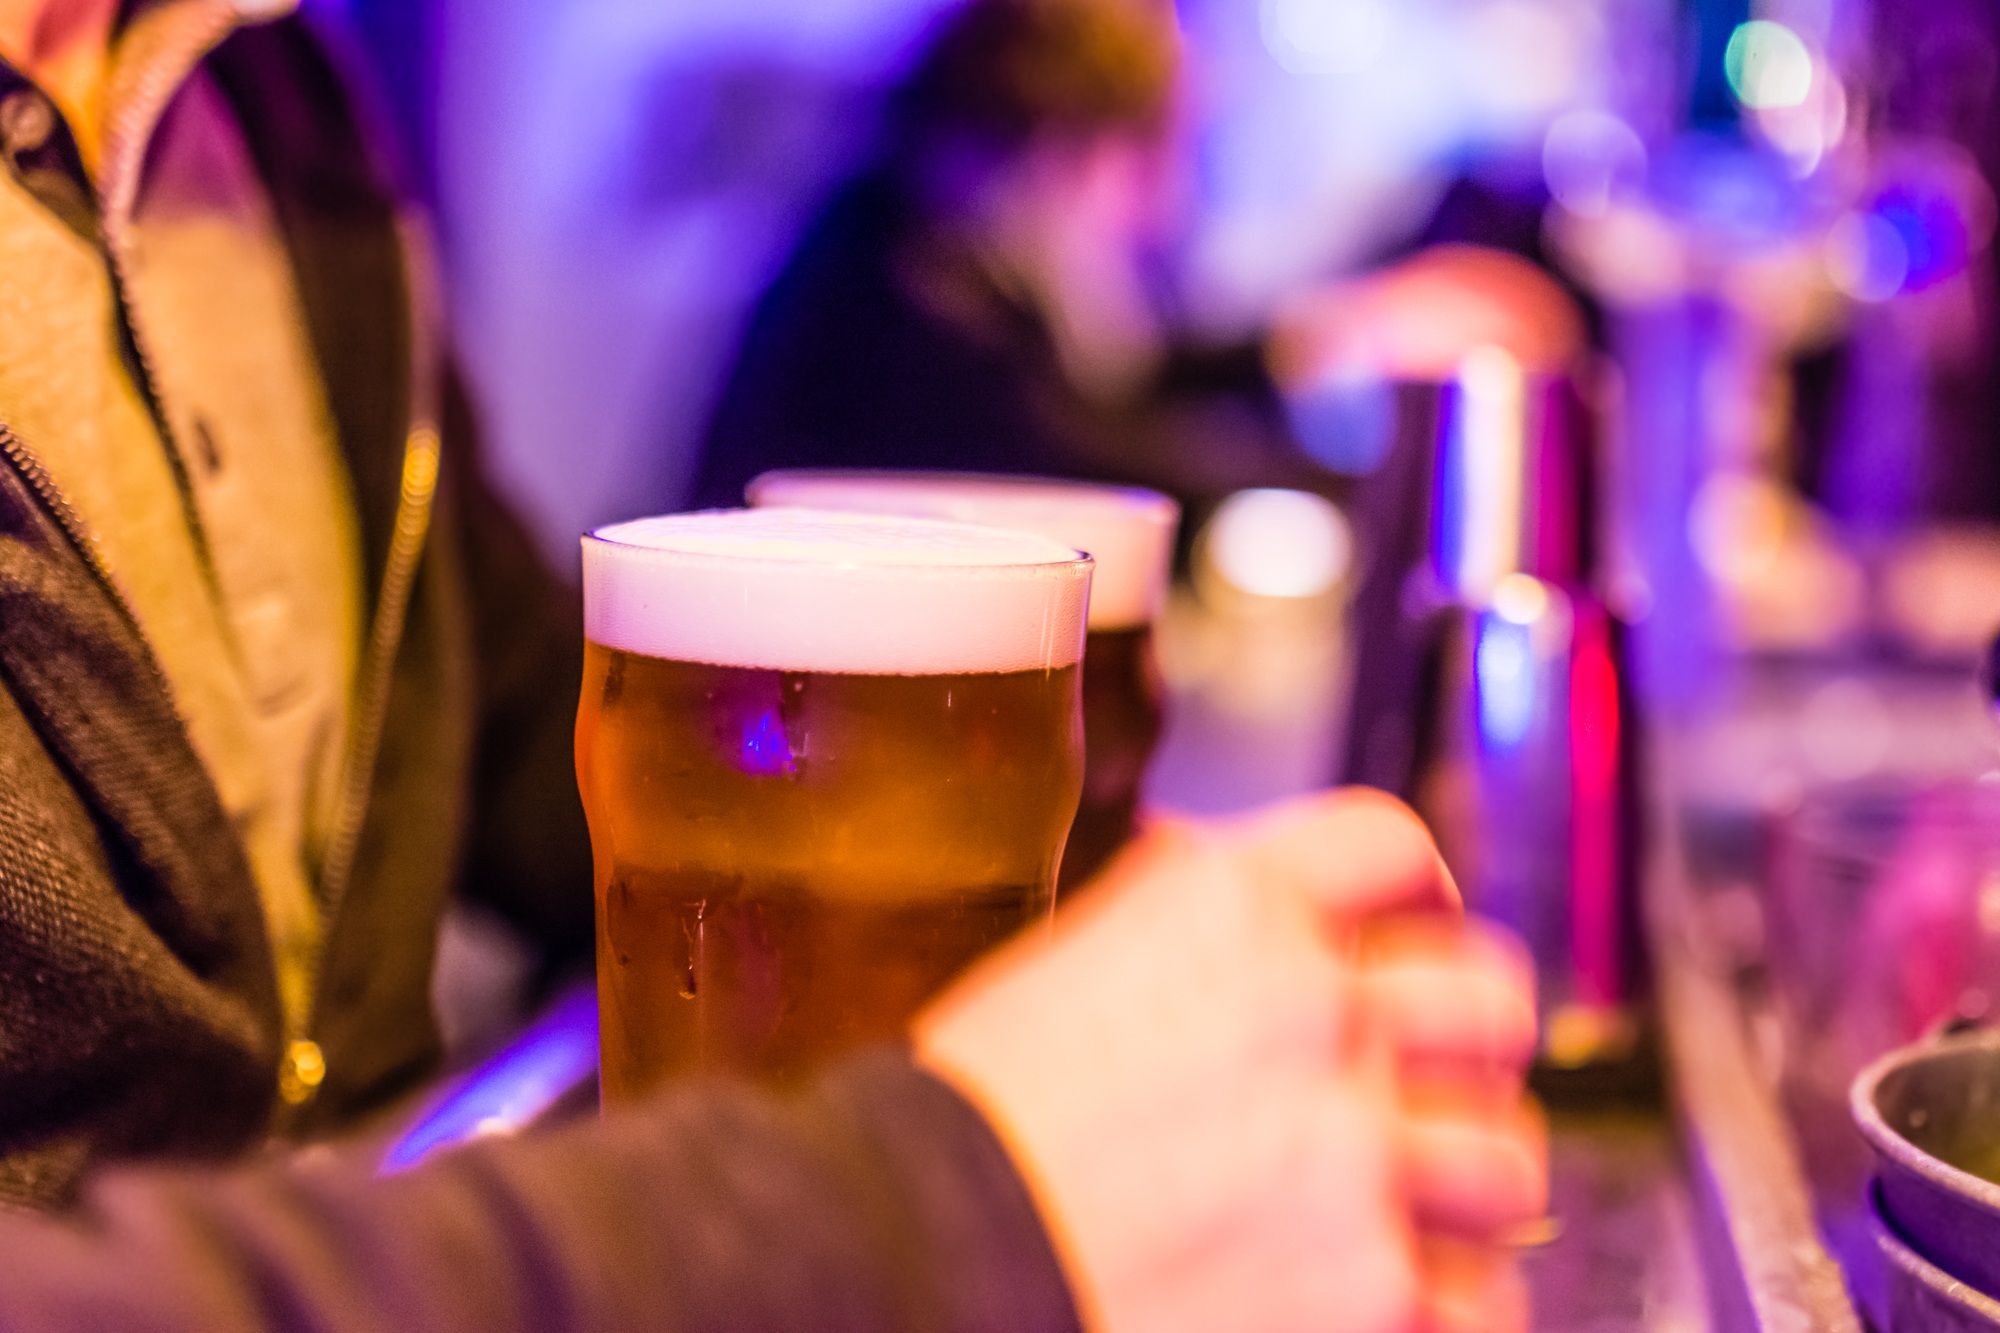
table, cafe, coffee, white, purple, glass, restaurant, paris, bar, france, cup, counter, evening, color, beverage, drink, espresso, lighting, meat, beer, alcohol, biere, friends, cool, bistro, drinking, party, nightclub